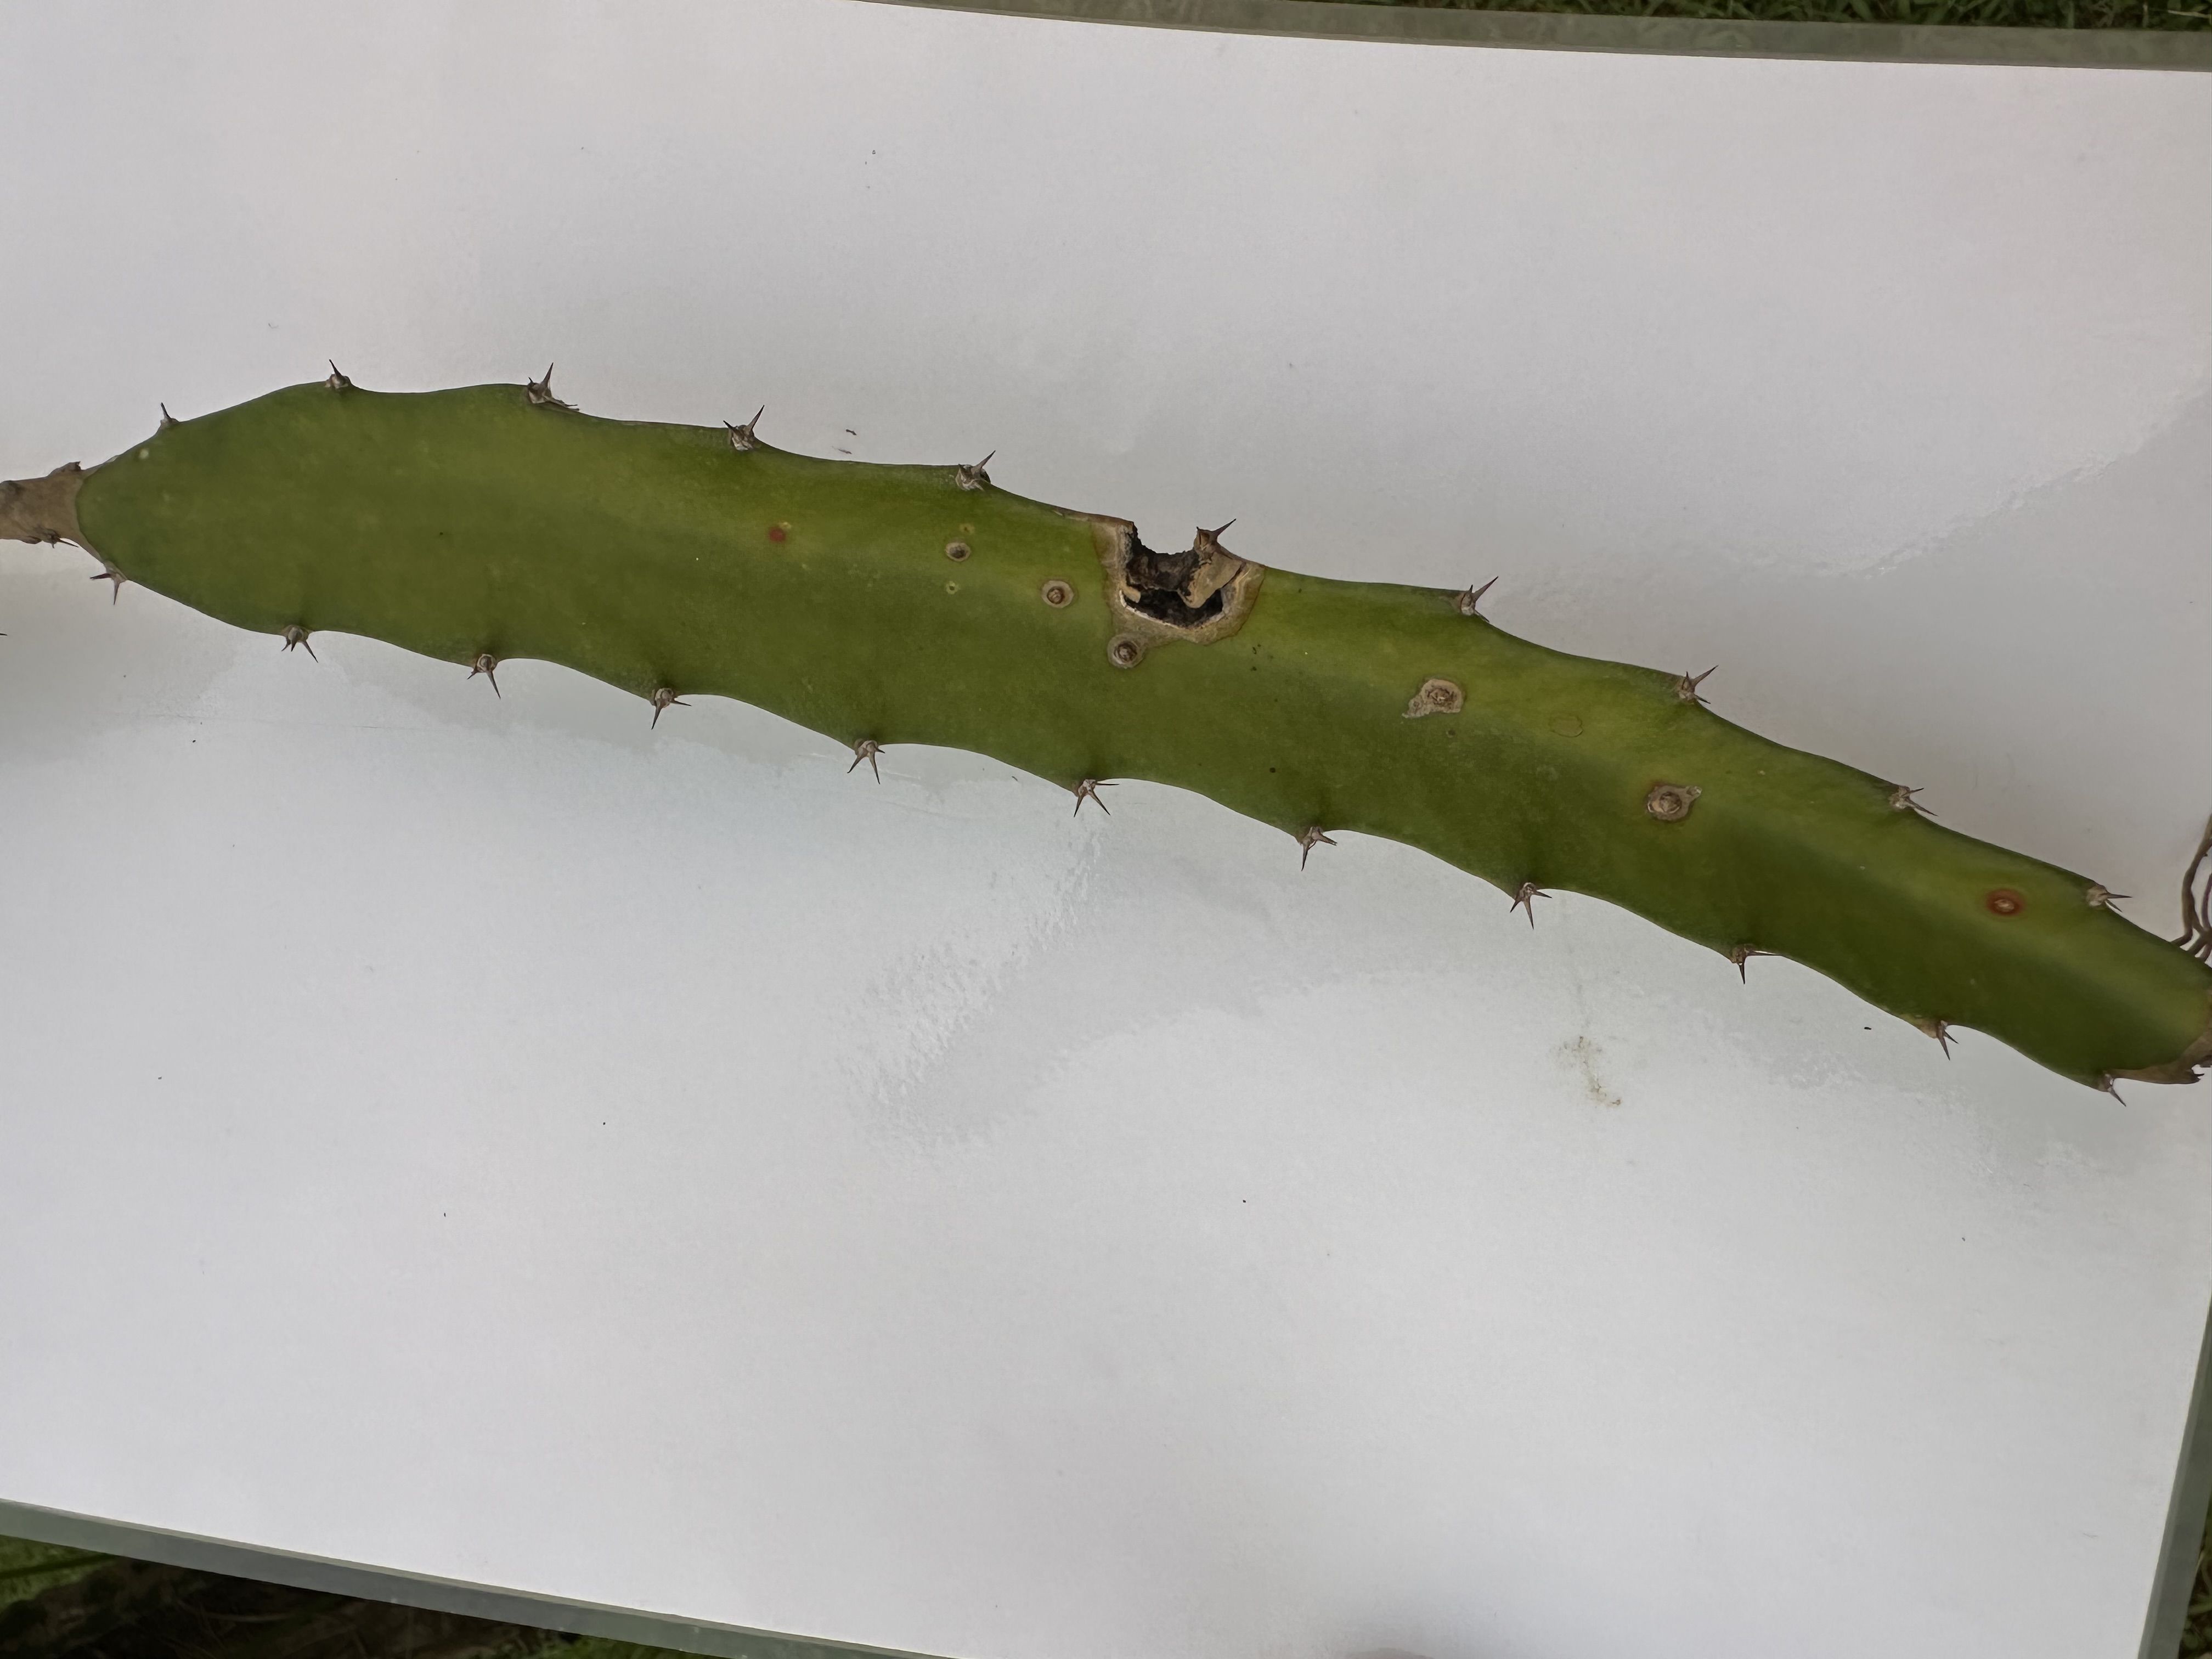
Label: Bad leaf